Lawman (TV series)

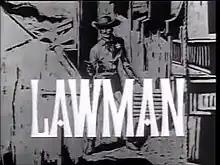
"Lawman" opening credits

Lawman is an American Western television series originally telecast on ABC from 1958 to 1962, starring John Russell as Marshal Dan Troop and Peter Brown as Deputy Marshal Johnny McKay. The series was set in Laramie, Wyoming, during 1879 and the 1880s. Warner Bros. already had several Western series on the air at the time.